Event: Nepal Earthquake
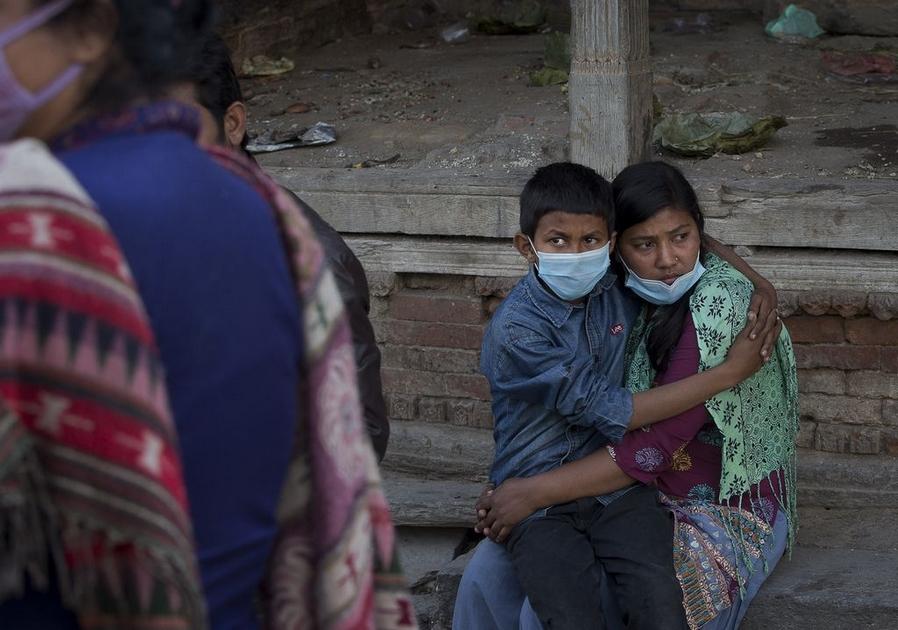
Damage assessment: no_damage